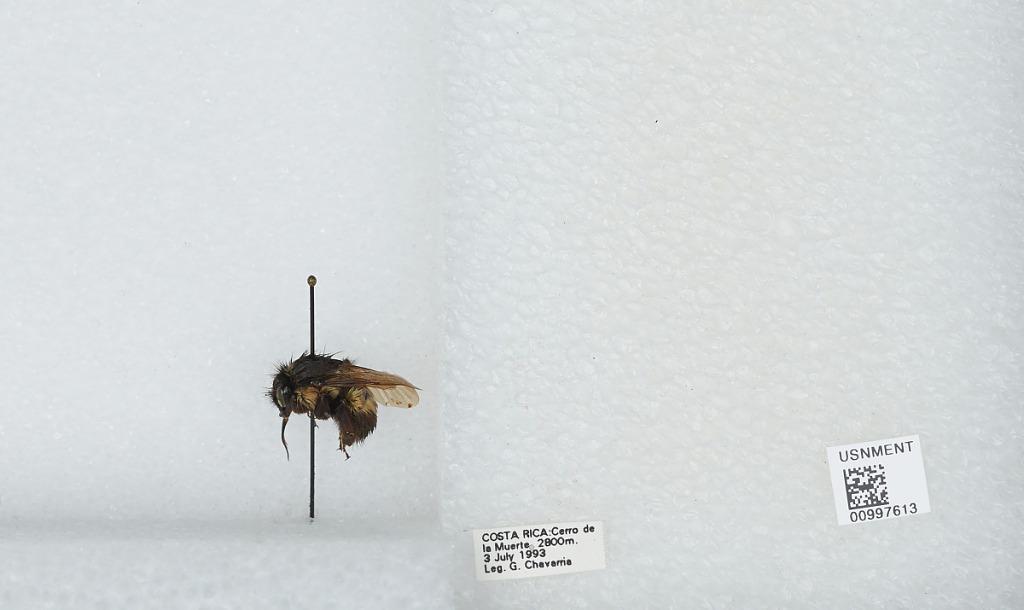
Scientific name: Bombus (Pyrobombus) ephippiatus (Say)
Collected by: G. Chavarria
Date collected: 1993-7-3
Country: Costa Rica
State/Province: San Jose
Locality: Cerro de la Muerte
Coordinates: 9.5583, -83.7239